Stage Struck (1911 film)

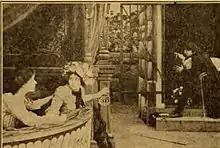
A surviving film still

Stage Struck is an American silent short drama film produced by the Thanhouser Company. The film focuses on a country girl who joins a traveling production after the company performs in her home town. She runs away from her home to join them and is hired, but the hard life soon takes it toll and she is unable to continue on with them. A traveling sales man buys her a ticket home and she goes home to her father. Several weeks later she receives a letter offering her a position in a New York theater production and a letter requesting her marriage from the salesman. She decides to accept his offer and become his wife. The film was released on March 3, 1911 and was met with good reviews, but the film's intended daydream sequence was not understood by critics. The film is presumed lost.